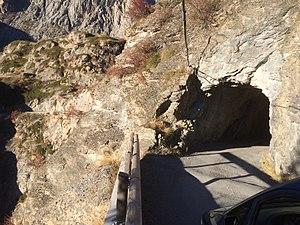
En arrière plan à gauche, on aperçoit légèrement l'étroite prolongation de la voie passant sur l'autre rive.
Fouillouse est un hameau des Alpes-de-Haute-Provence sur la commune de Saint-Paul-sur-Ubaye.